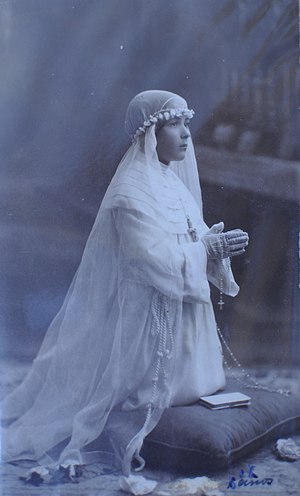
Matilde Camus
Aurora Matilde Gómez Camus var en spansk digter.